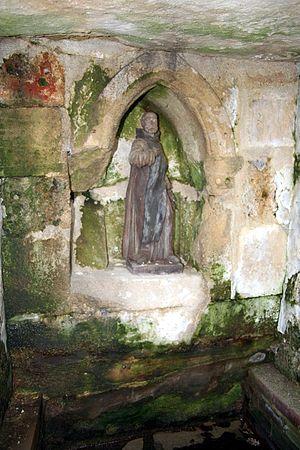
Saint Gaucher est un chanoine régulier du Limousin, il est célébré le 9 avril.